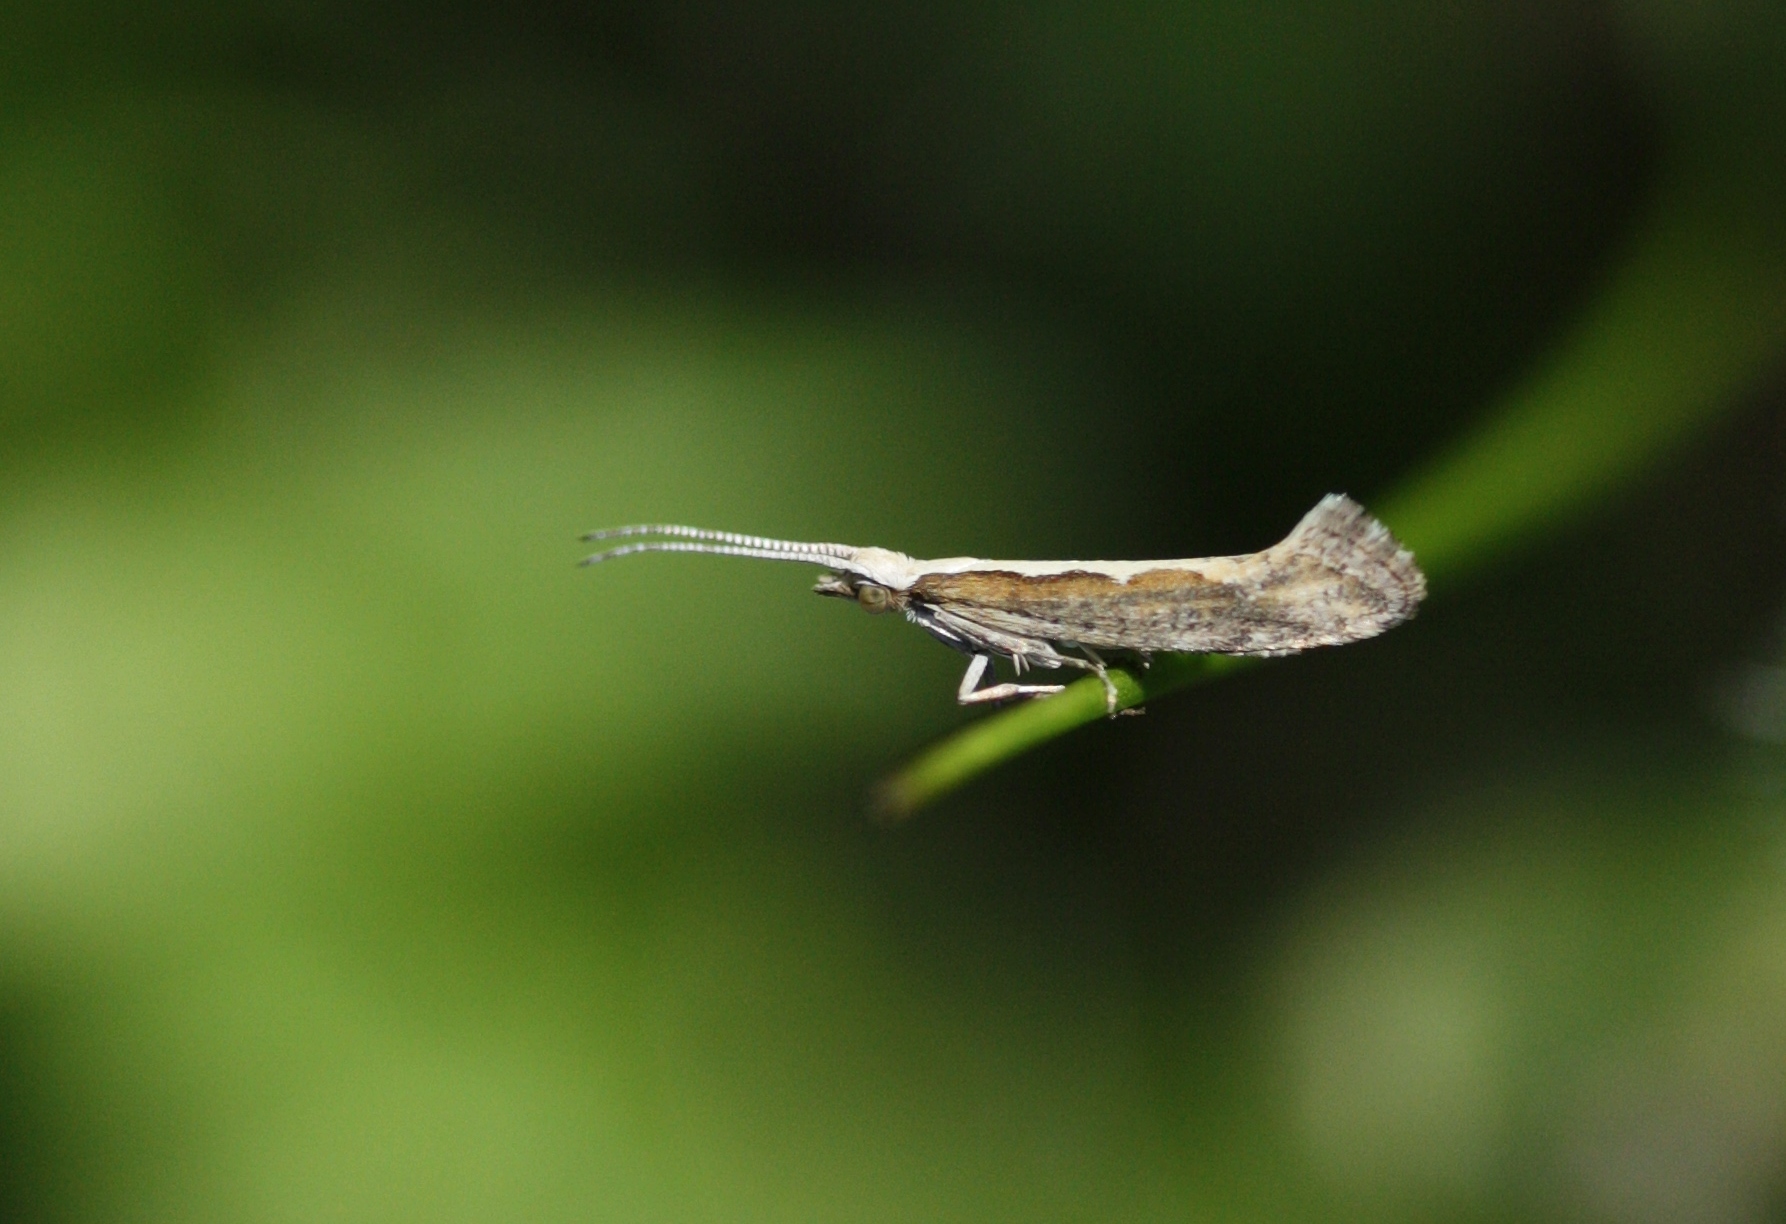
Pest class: diamondback_moth